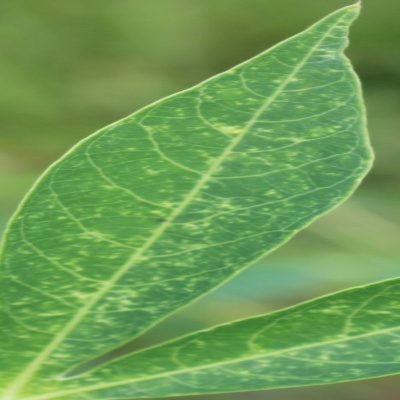
Crop: Cassava
Condition: green mite